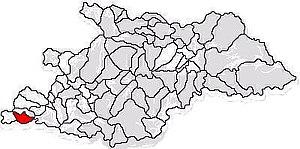
Oarța de Jos est une commune roumaine du județ de Maramureș, dans la région historique de Transylvanie et dans la région de développement du Nord-Ouest.